County of Durango

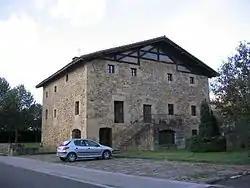
House of Astola in Astola, Abadiño.

The ordinary meetings between the representatives of the elizates and towns took place in the called the Audience House. The first documented Audience House was located in the neighborhood of Kurutzesaga in Durango, which was known as "the Old Audience" and it is known that there were issues about its ownership between the county and the administration of the town of Durango.